List of tallest buildings in Melbourne

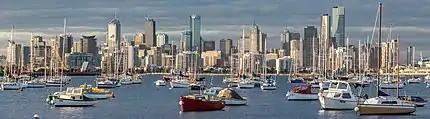
The skyline of Melbourne city as viewed from Williamstown in June 2015.

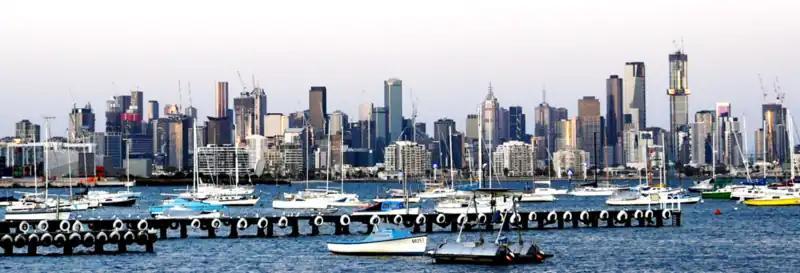
The skyline of Melbourne city as viewed from Williamstown in January 2020. Prominent skyscrapers visible in this image include West Side Place Towers A and B (then-under construction), far left; Aurora Melbourne Central, Premier Tower (then-under construction), Bourke Place, and 568 Collins Street, left of centre; the Rialto Towers, centre; 120 Collins Street, 101 Collins Street, Freshwater Place North, Prima Pearl, Eureka Tower, and Australia 108 (then-under construction); and Melbourne Square Tower 1 (then-under construction).

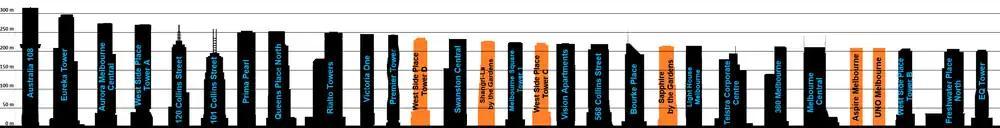
Buildings above 200 metres in height in Melbourne. Skyscrapers in black are complete, while skyscrapers coloured orange are in the construction phase

The late 1880s 'land boom' saw the construction of approximately a dozen 'lofty edifices' of 8 to 10 floors, made possible by the introduction of a pressurised hydraulic power network to operate lifts, and taking load bearing brickwork to great heights. The APA Building (Australian Building) at 12 floors plus spire, was by far the tallest, and can claim to be Australia's first 'skyscraper' and amongst the tallest building in the world when completed in 1889. Aside from the APA Building, a total of 11 'skyscrapers' were located in the Melbourne city centre during this period, including the Finks Building and 3 matching 'Prell's Buildings'. They were all built in an elaborate High Victorian style, with facades of stucco Renaissance Revival elements, except the APA building which was in red brick Queen Anne, prompting architectural historian Miles Lewis to comment that Melbourne had become a "Queen Anne Chicago". All except two were torn down in the post war boom of the 1960s and 1970s, with the APA controversially demolished in 1981.